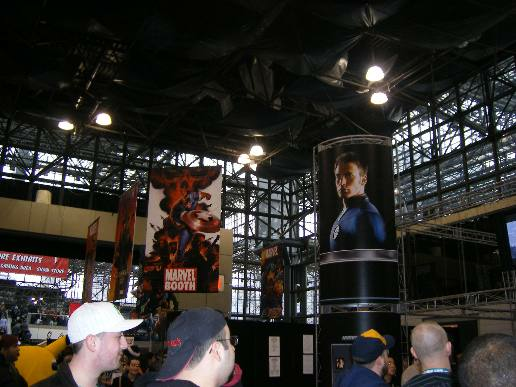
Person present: Yes